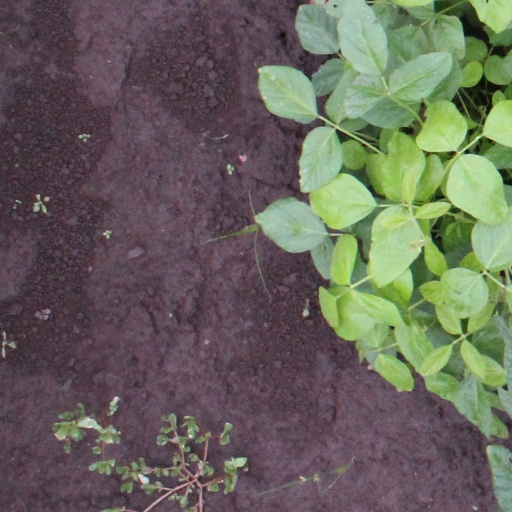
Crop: soybean